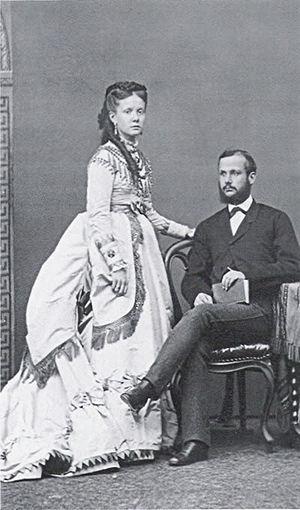
La tournure est un vêtement de dessous ayant existé d'environ 1869 à 1888 ; elle est souvent considérée comme une évolution de la crinoline.
Isabelle de Bourbon, princesse des Asturies, est née le 20 décembre 1851 au palais royal de Madrid, dans le royaume d’Espagne, et décédée le 23 avril 1931 à Paris, en France. Fille aînée de la reine Isabelle II d’Espagne et de son époux l’infant François d'Assise de Bourbon, roi consort et duc de Cadix, elle est héritière présomptive de la monarchie espagnole à trois reprises. Isabelle épouse en 1868 le prince Gaétan de Bourbon-Siciles, comte d’Agrigente.
Gaëtan Marie Frédéric de Bourbon, prince des Deux-Siciles, comte d'Agrigente, né le 12 janvier 1846 à Naples et mort à Lucerne le 26 novembre 1871, est le septième des treize enfants et cinquième fils du roi Ferdinand II des Deux-Siciles. Issu du second mariage du roi avec l'archiduchesse d'Autriche Marie-Thérèse de Habsbourg-Lorraine-Teschen, il est devenu infant d'Espagne par mariage.